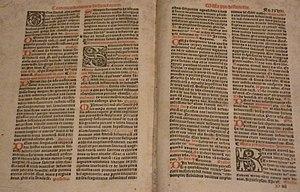
Missel du diocèse de Léon (1526, Yves Quillivéré, écrit en caractères gothiques rouges et noirs). Ce missel est le premier texte imprimé en breton après le Catholicon de Jehan Lagadeuc (abbaye Saint-Guénolé de Landévennec)
Le diocèse de Léon ou évêché de Léon est un ancien diocèse de l'Église catholique en France. Il est un des neuf évêchés de la Bretagne historique. Son territoire s'étendait sur le pays de Léon, région septentrionale de l'actuel département du Finistère. Il a fusionné en 1790 avec l'évêché de Cornouaille pour former le diocèse de Quimper et Léon. Le siège épiscopal se trouvait à Saint-Pol-de-Léon.
Le missel est un livre liturgique du rite catholique romain dans lequel on trouve tous les textes nécessaires à la célébration de la messe : chants, lectures, prières, Eucharistie, et même des indications pour les gestes. Il en existe deux modèles : le missel d'autel, destiné à l'usage du célébrant, et le missel paroissien, plus petit, destiné au fidèle.